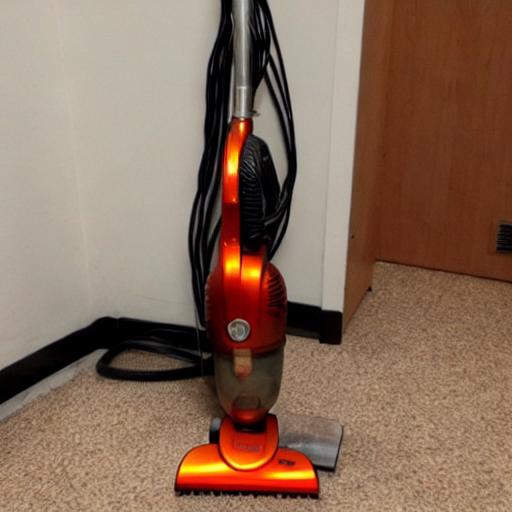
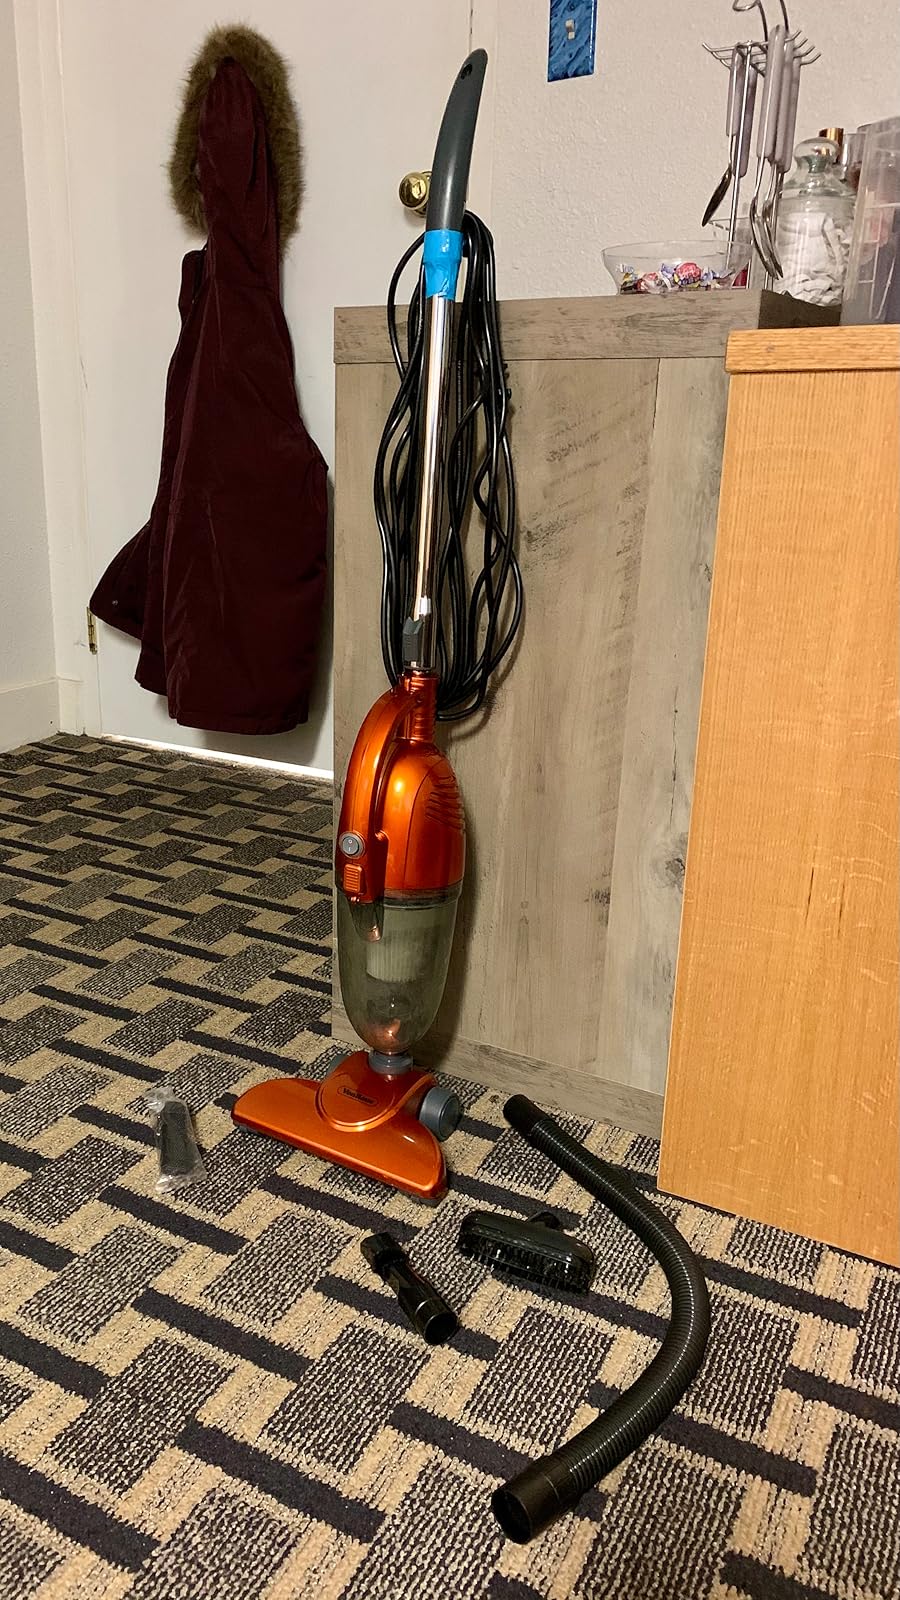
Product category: items_vacuum
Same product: no